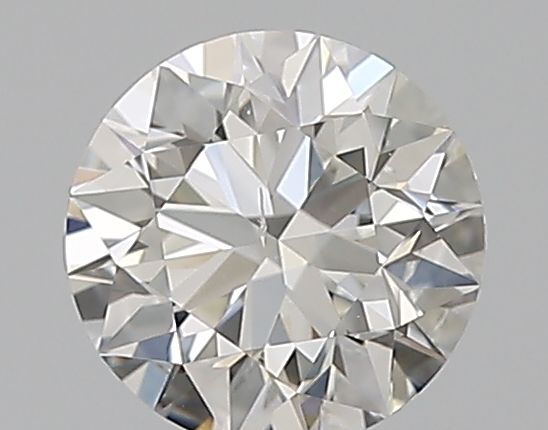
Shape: round
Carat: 0.5
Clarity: SI1
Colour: H
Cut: EX
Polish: VG
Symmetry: EX
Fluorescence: N
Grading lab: GIA
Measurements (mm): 5.03 x 5.07 x 3.18